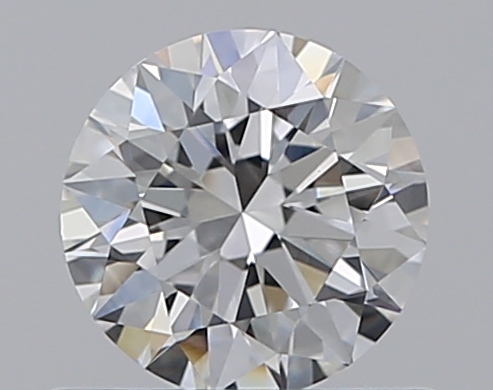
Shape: round
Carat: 0.53
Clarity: VVS2
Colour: F
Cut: EX
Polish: EX
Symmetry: EX
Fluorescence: F
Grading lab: GIA
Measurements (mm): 5.19 x 5.22 x 3.22